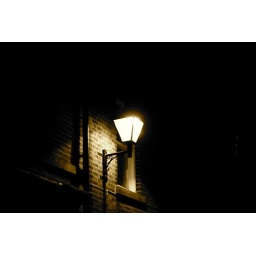
A street lamp in central Sheffield.